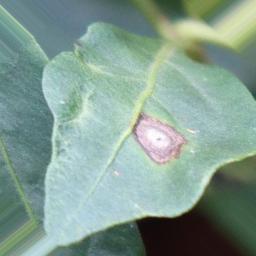
Label: cercospora